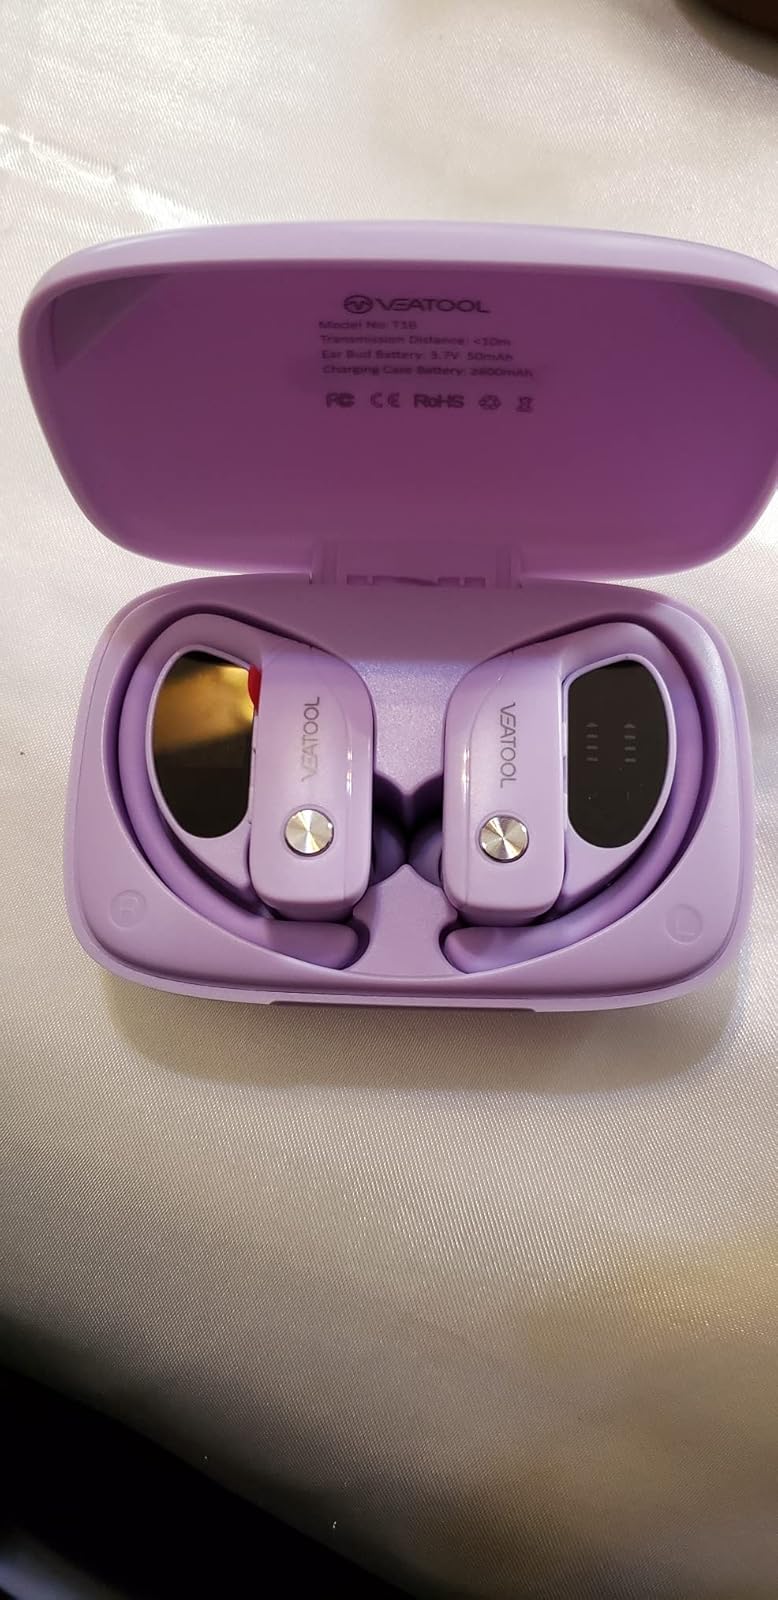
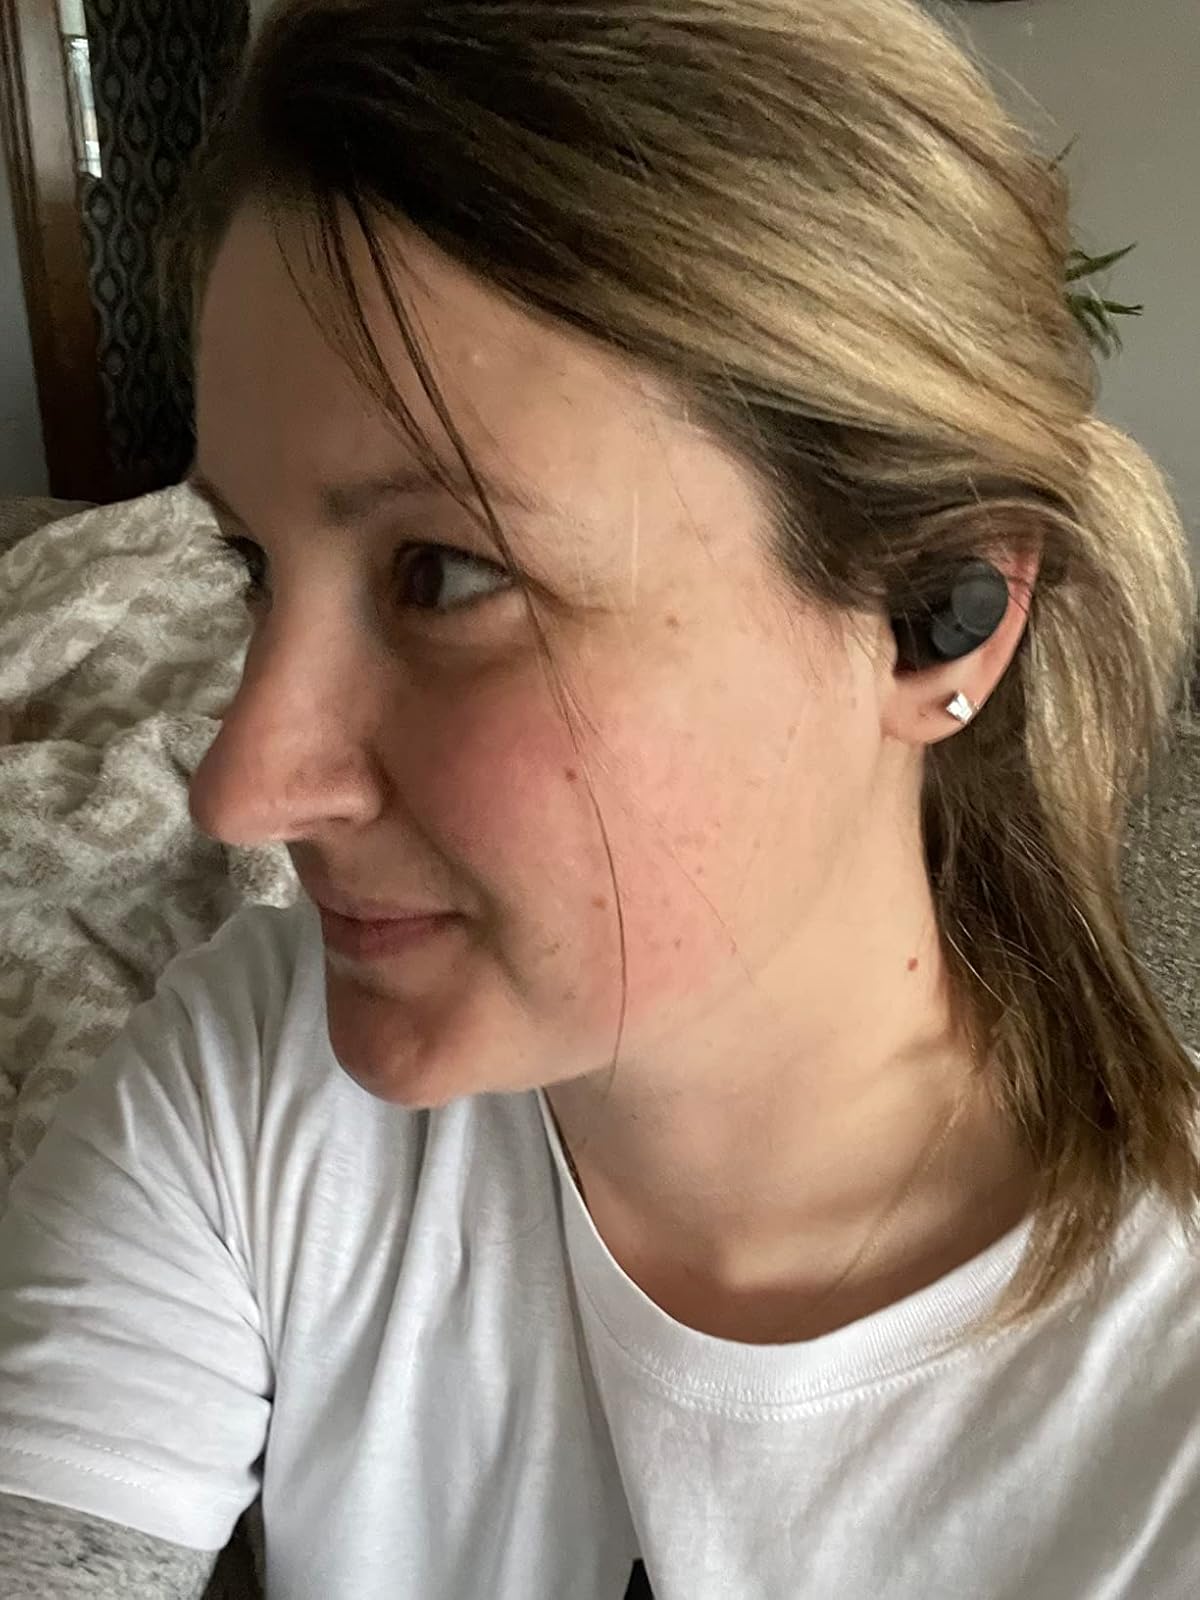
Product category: earbuds
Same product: no